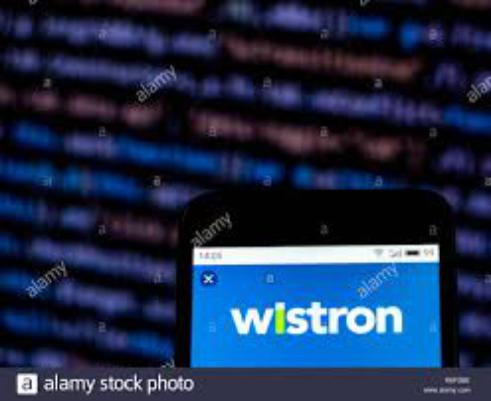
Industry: Others